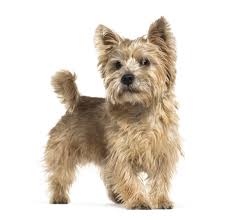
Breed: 203-n000016-Norwich_terrier